Luingne

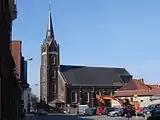
Church of Saint-Amand.

The church has always been in the same place throughout the years. It is even possible that a romanesque building was there before; a drawing from 1813 by Séraphin Vermote represents it. A condemnation for iconoclast destructions committed in the church of Luingne on 24 August 1566 is known thanks to a judgement in Courtrai. The wars of Louis XIV would not spare it either and in 1676 a request was presented in order to repair it. During the French Revolution in 1794, a budget was drawn up to replace the goods that had been pillaged by the sans-culottes. The decision to demolish the old church was made between 1848 and 1850 due to its instability and its small size. A new church, in a neo-Gothic style, named Saint-Amand replaced it at a cost of 40,129 Belgian francs. The building is 20 metres long, 18 metres wide and 15 metres tall. The clock-tower is 42.80 metres high.